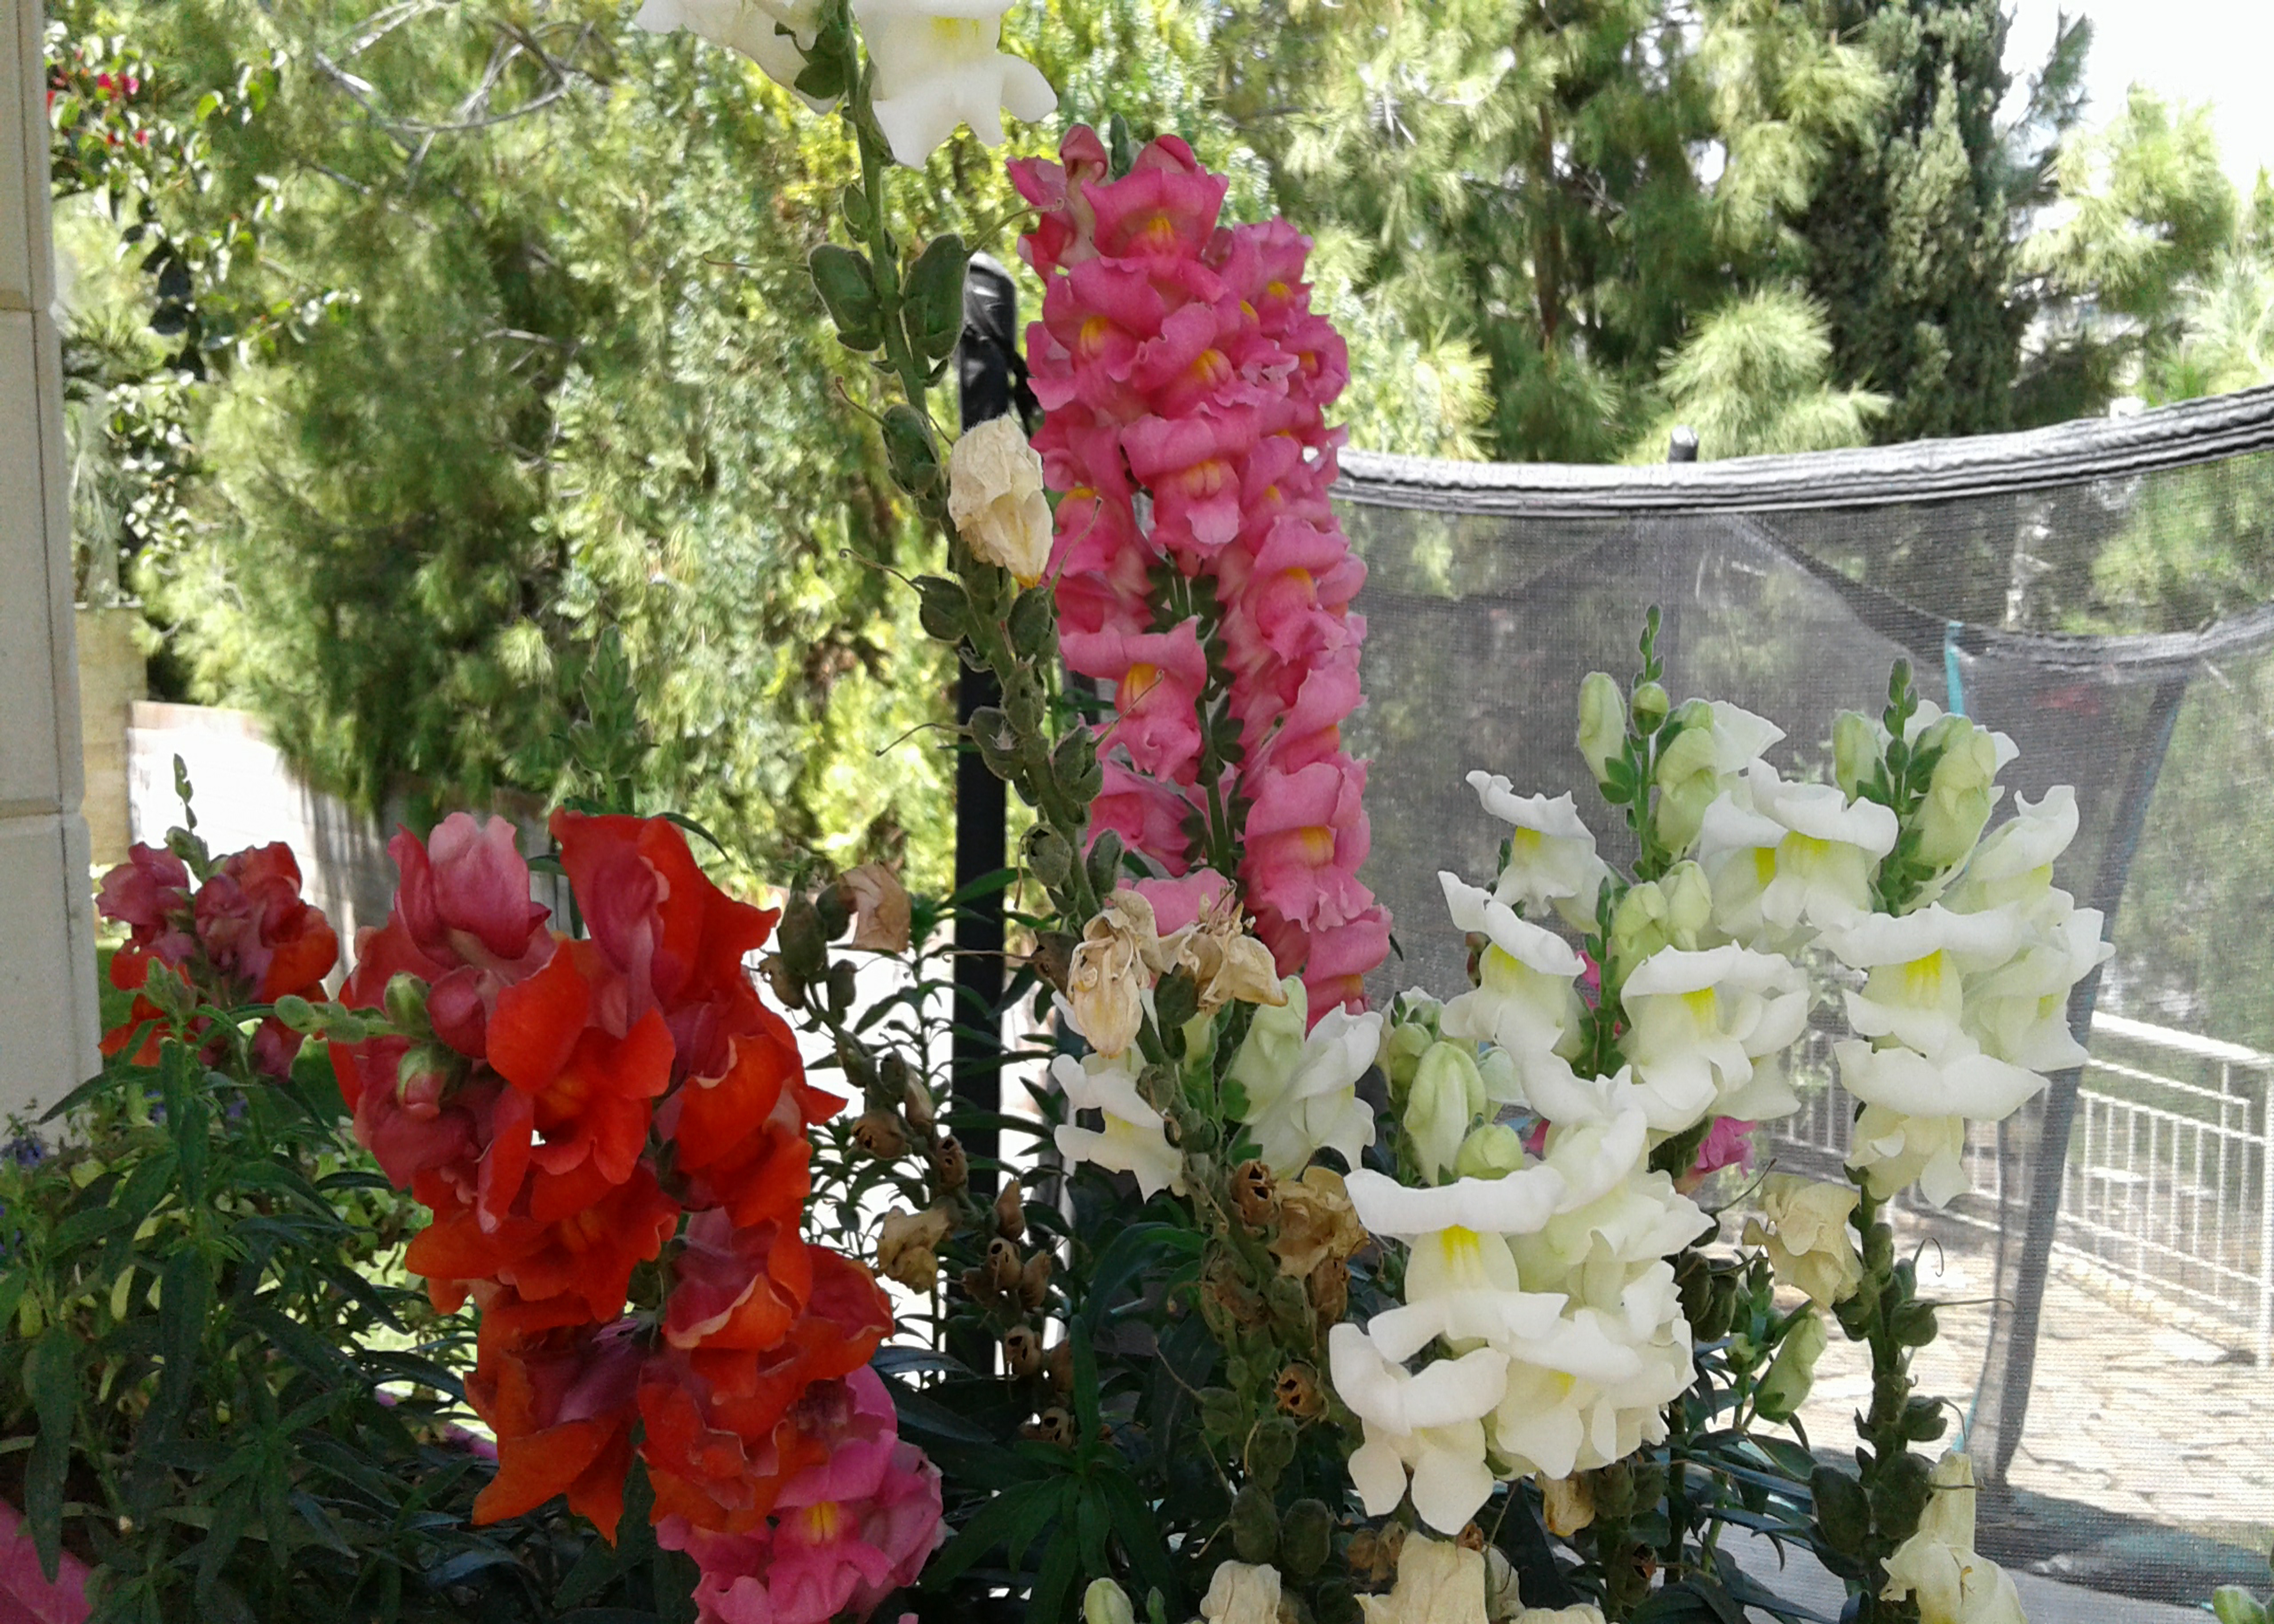
flowers, plants, vegetation, greens, garden, blossom, sky, flower, plant, petal, tree, terrestrial plant, shrub, flowering plant, annual plant, magenta, flower arranging, floristry, floral design, fence, cut flowers, herbaceous plant, perennial plant, malvales, landscaping, plant stem, home fencing, broomrape, buddleia